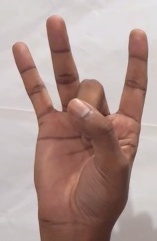
ASL sign: 8